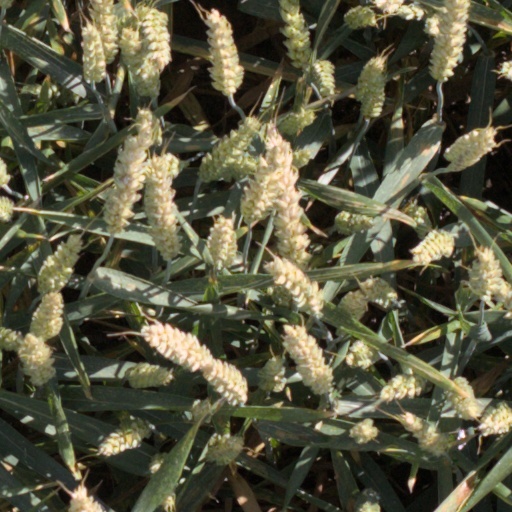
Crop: wheat